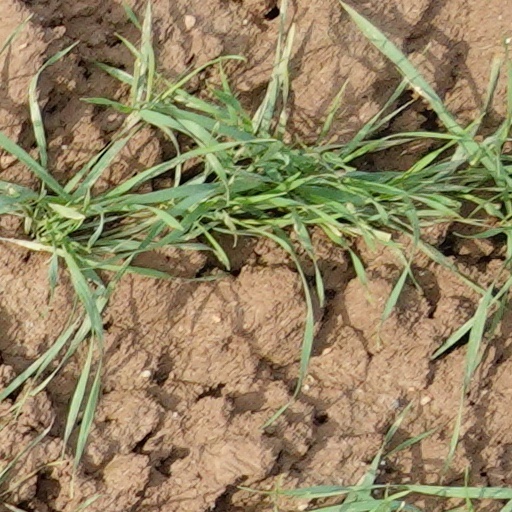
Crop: wheat